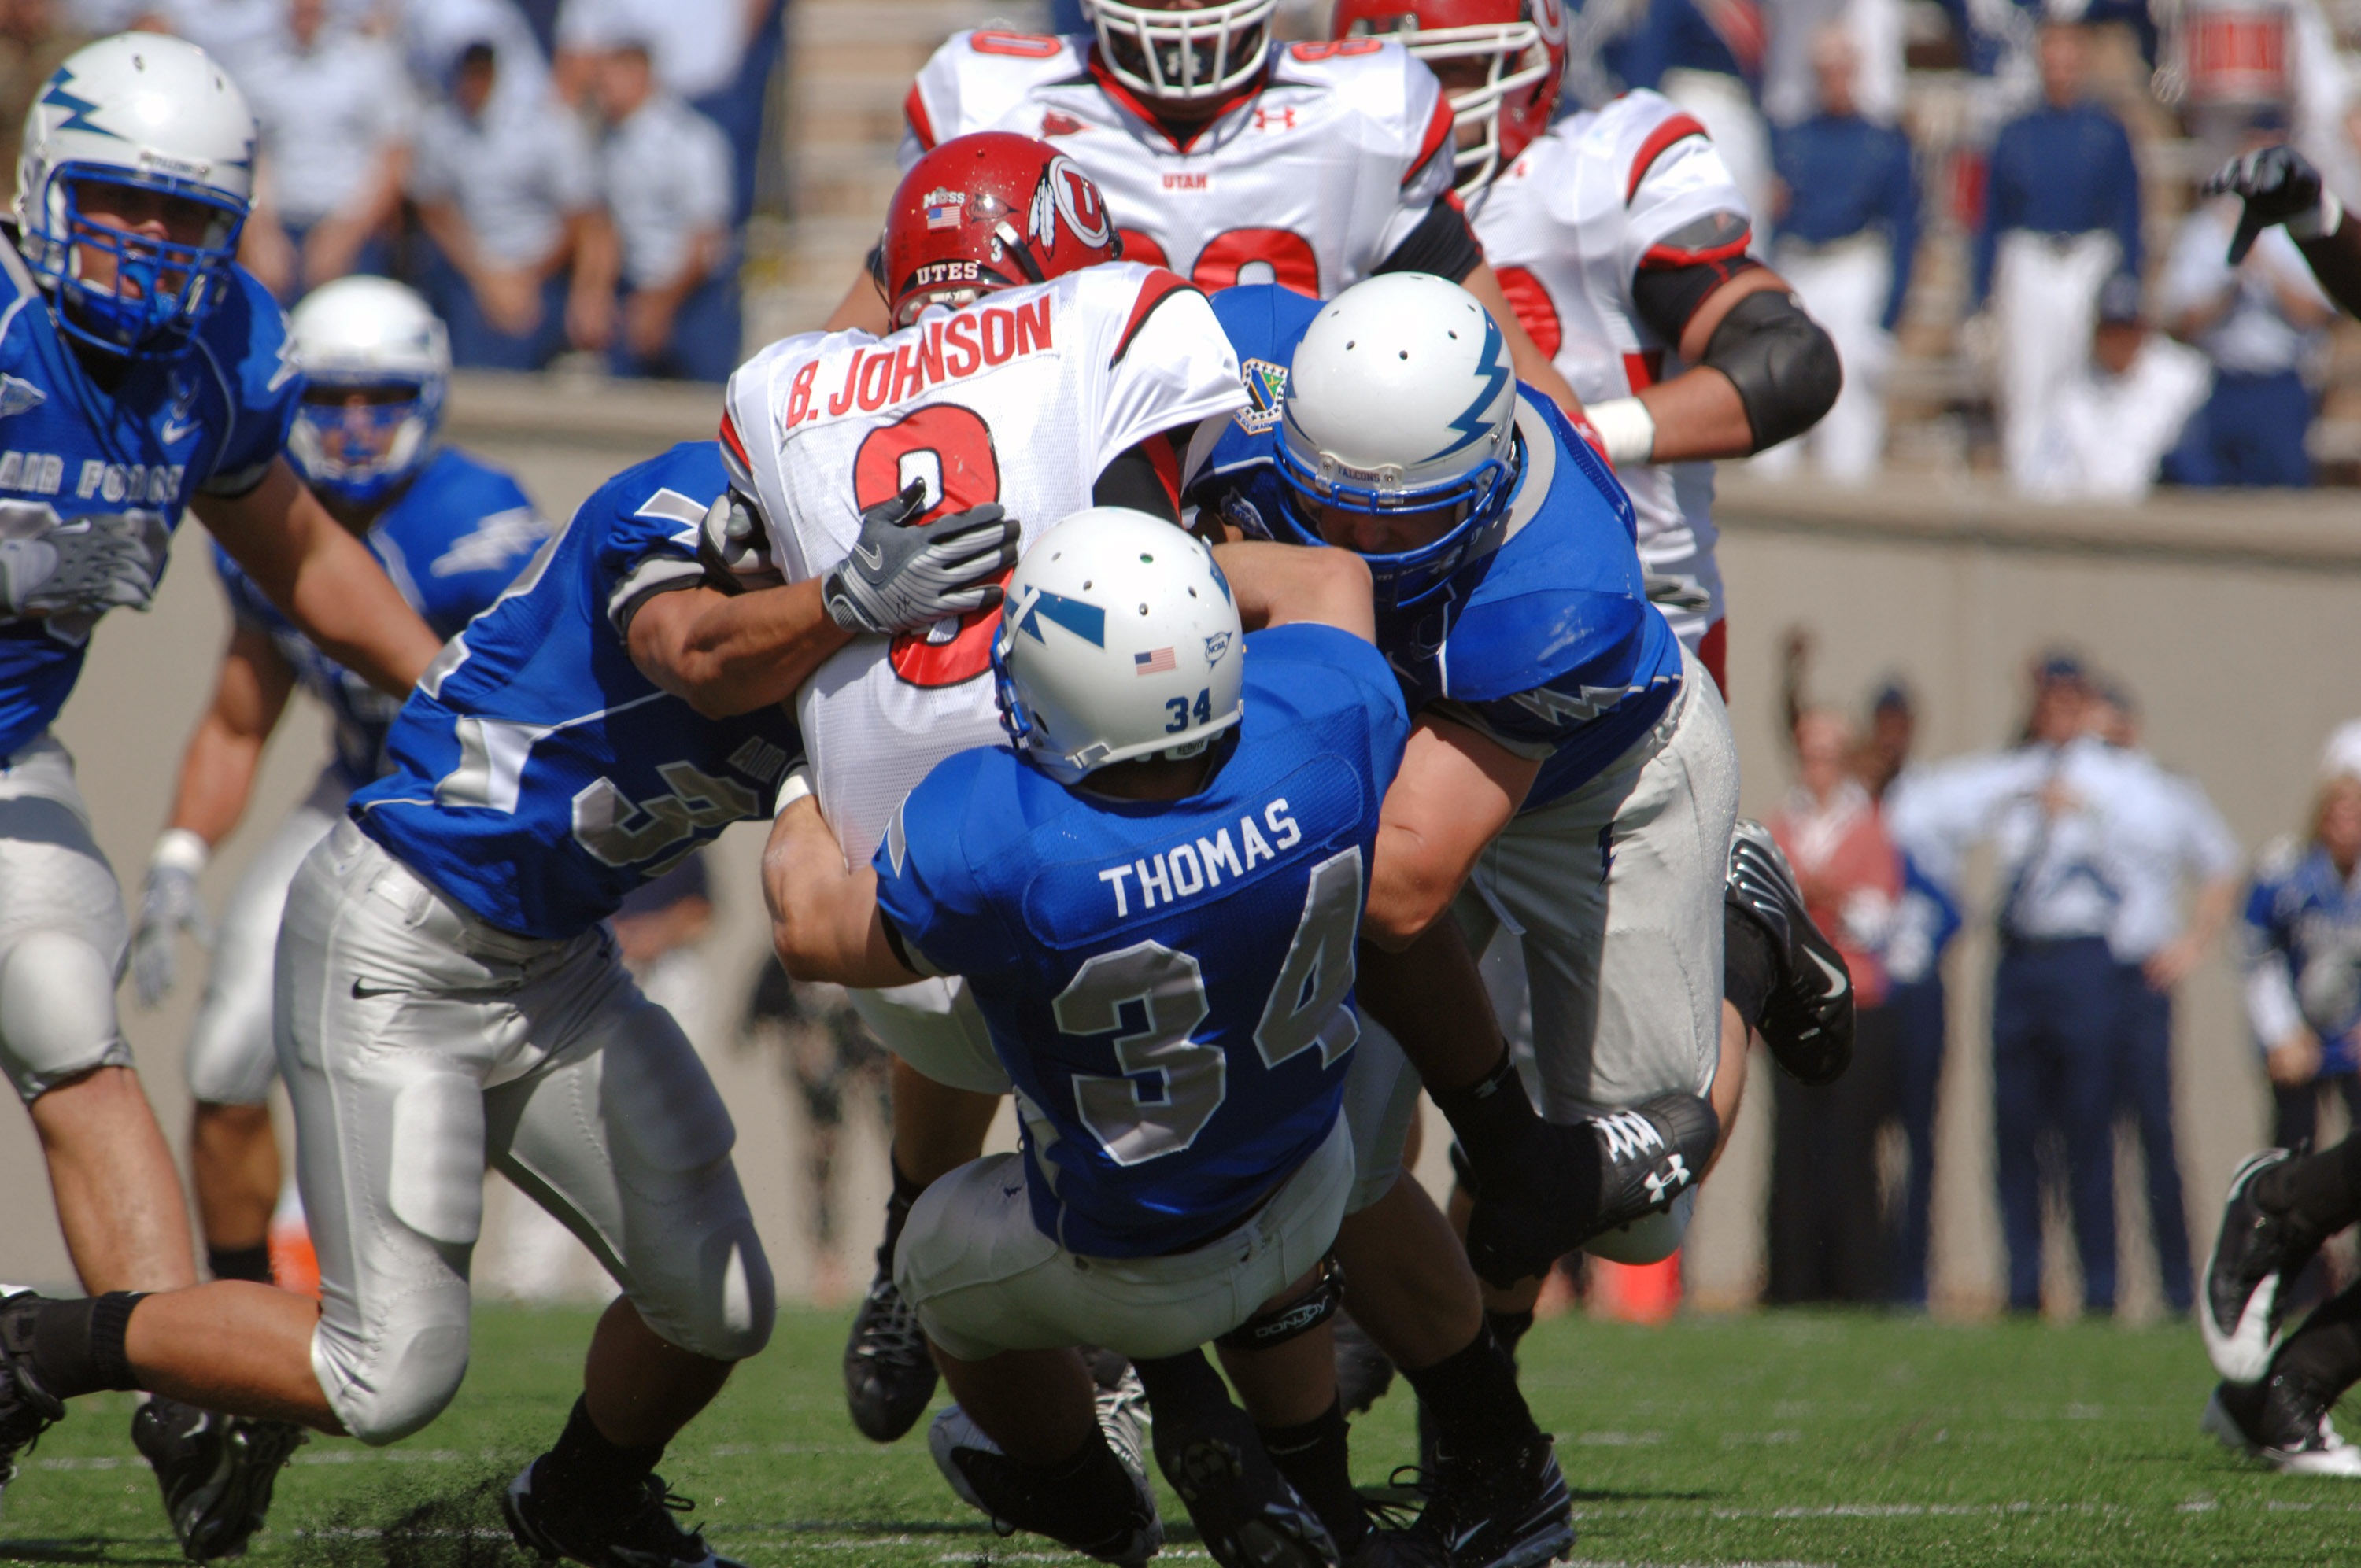
grass, structure, field, game, soccer, football, stadium, competition, outside, american, team, american football, sports, players, college, fans, touchdown, tackle, teams, football player, ball game, team sport, canadian football, sport venue, gridiron football